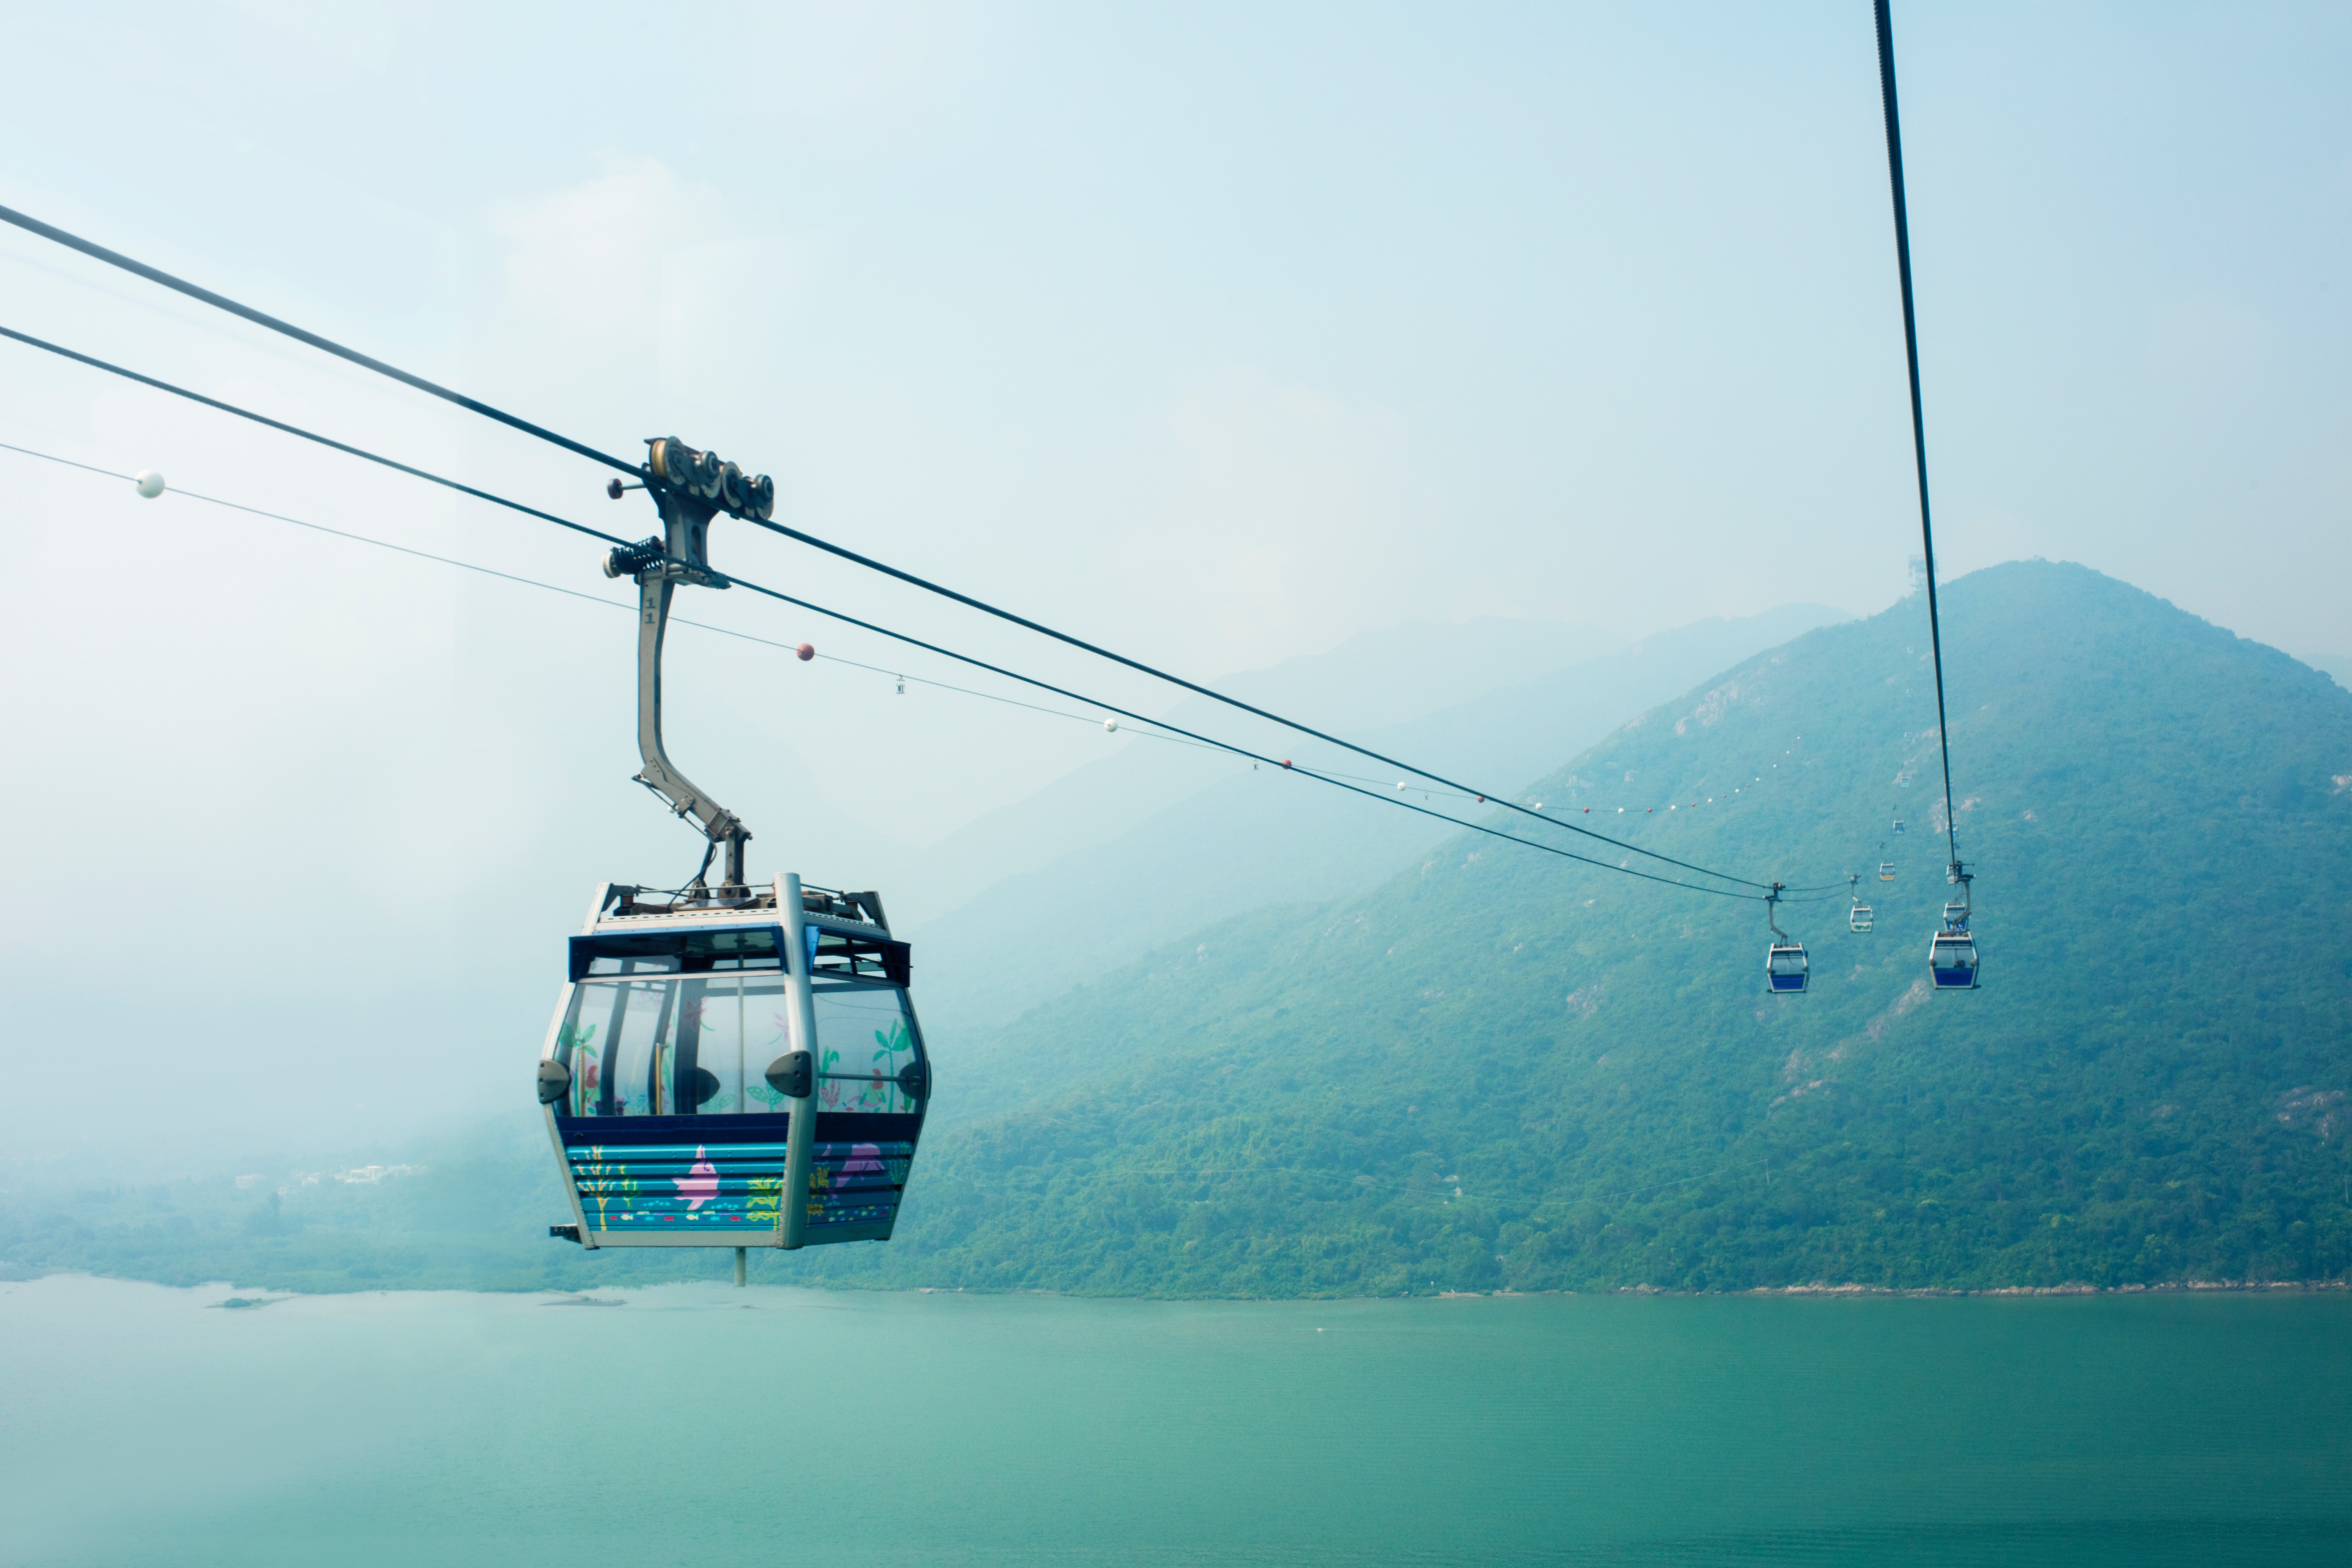
cable car, sky, vehicle, atmospheric phenomenon